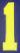
Number: 1